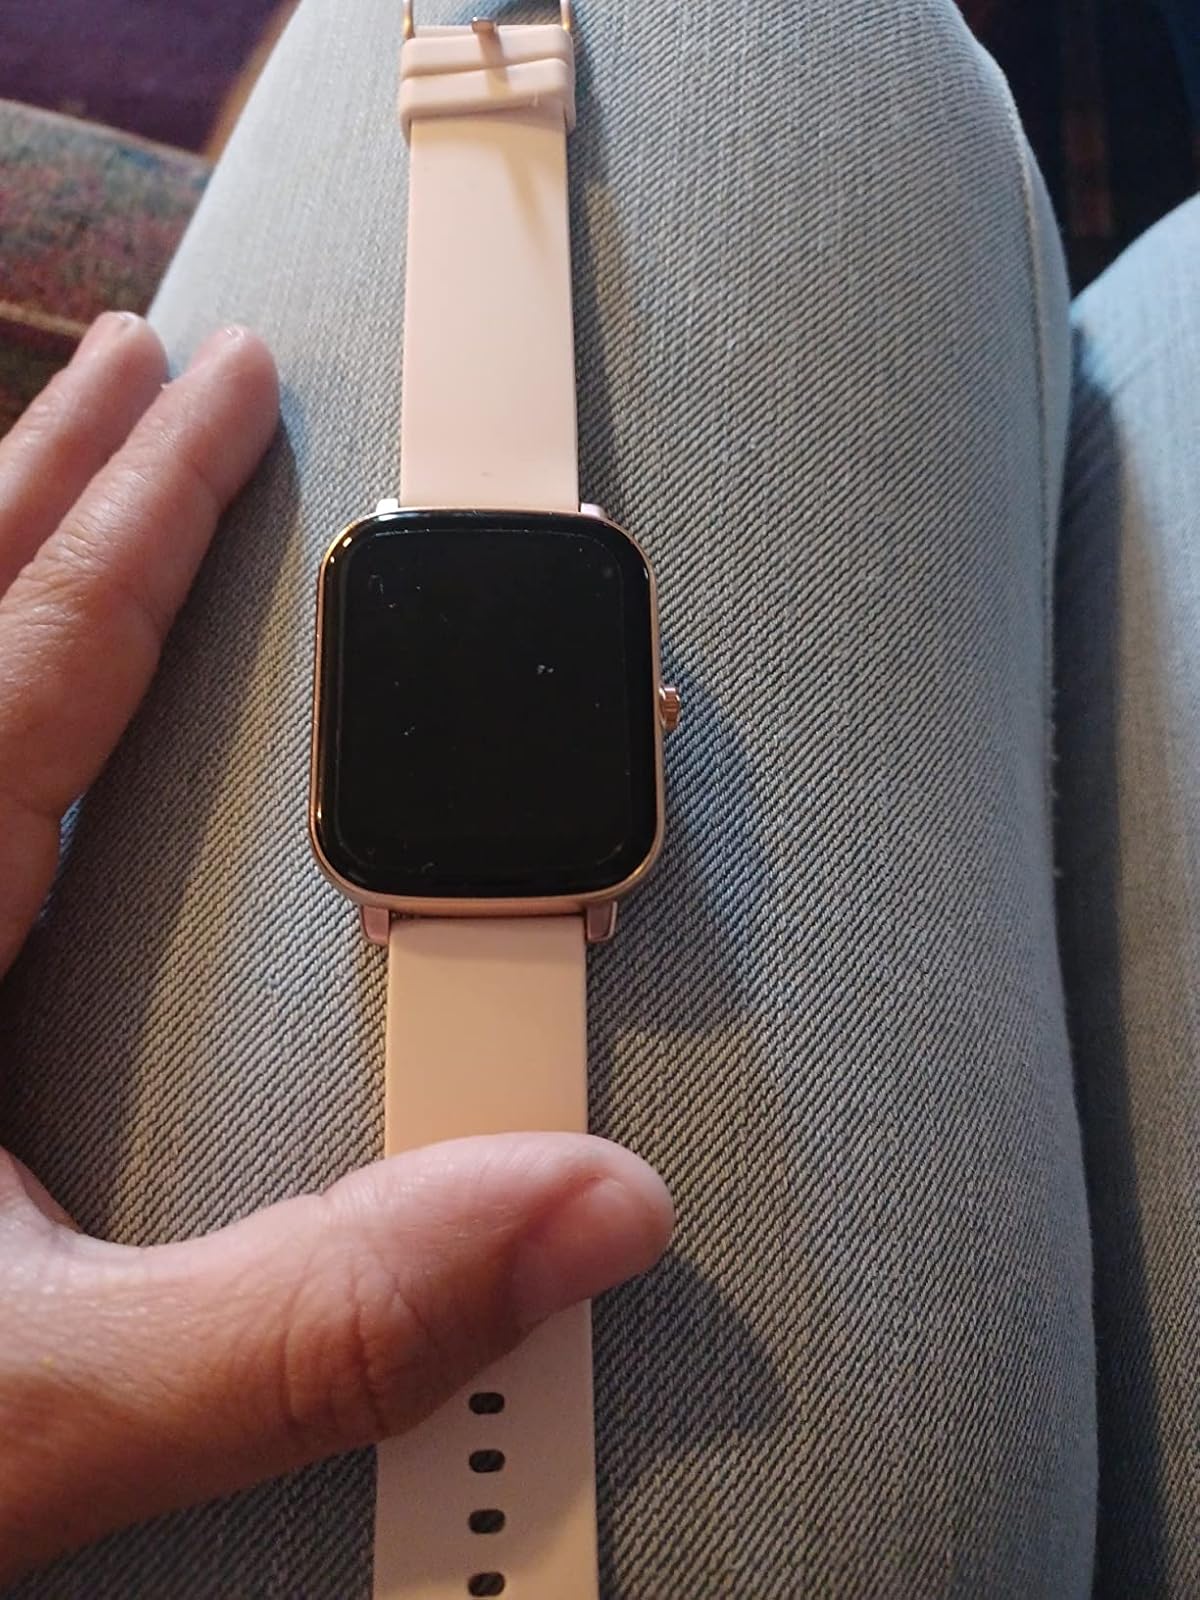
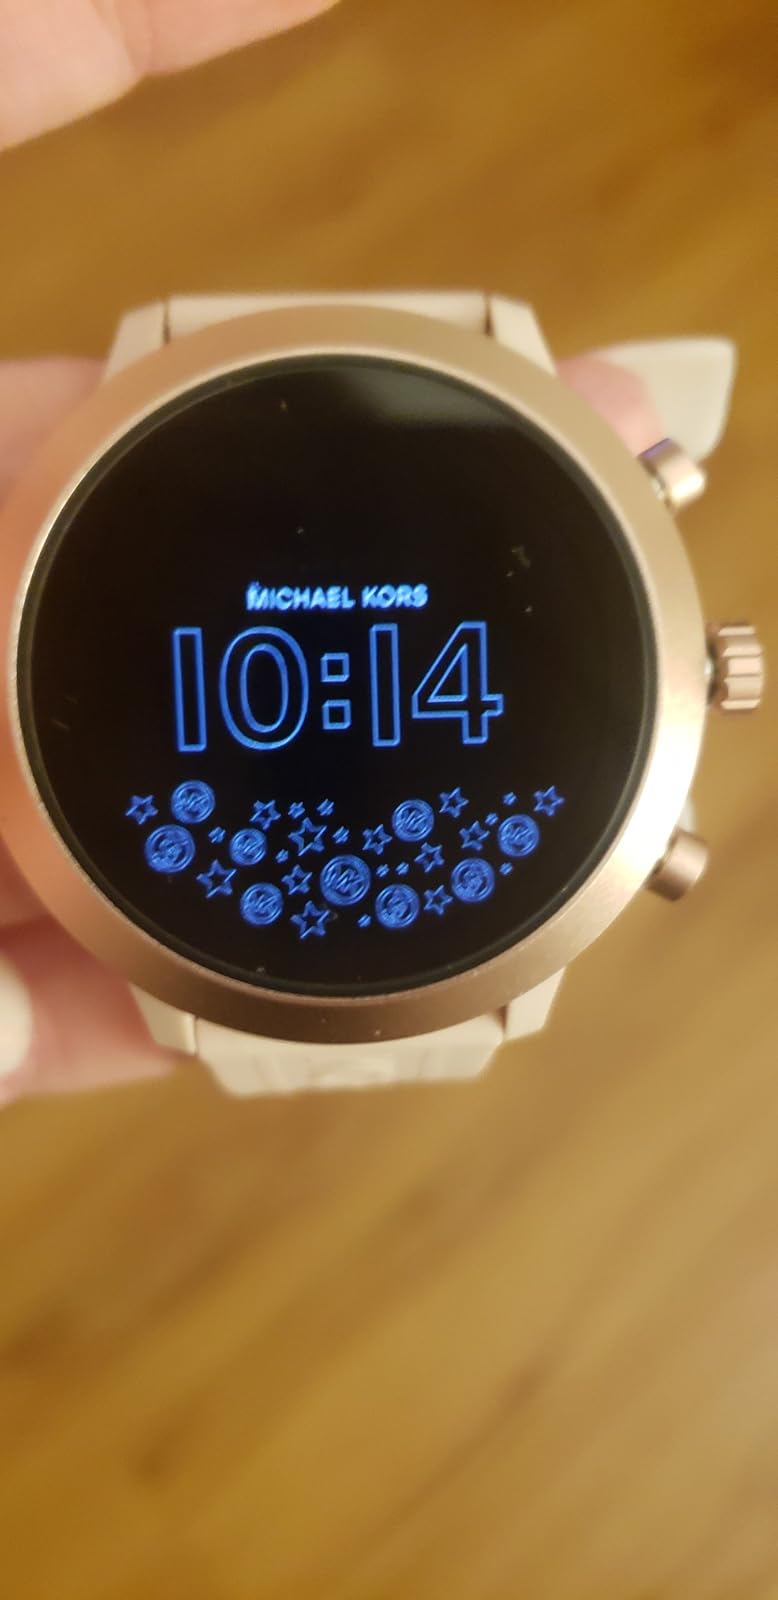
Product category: smartwatch
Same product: no